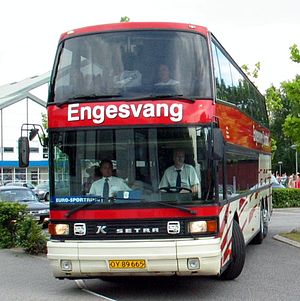
Setra S 228 DT
Dobbeltdækker turistbus
Setra S 228 DT var en dobbeltdækkerturistbus bygget af Setra mellem marts 1982 og juni 1996.